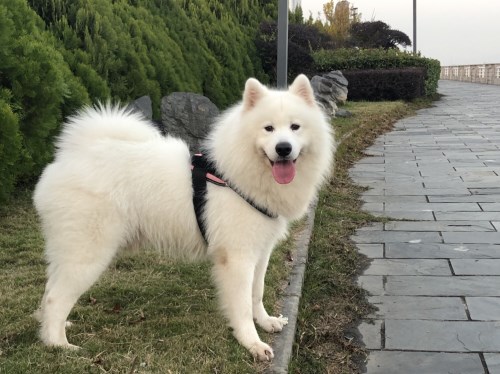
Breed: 2192-n000088-Samoyed